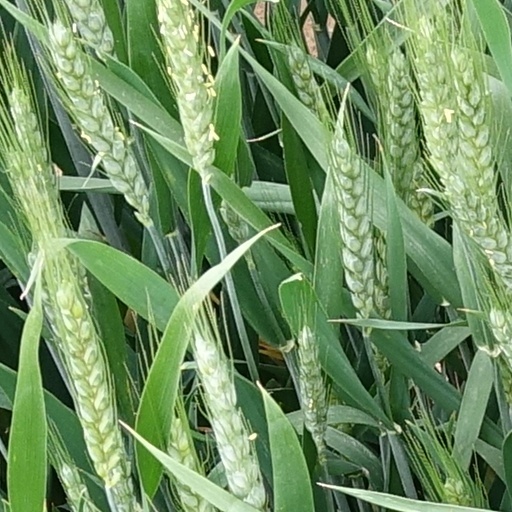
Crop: wheat